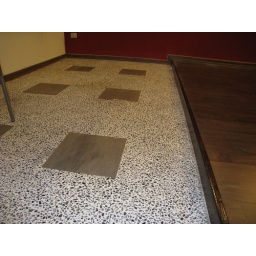
Pebbles floor in main bedroom 5